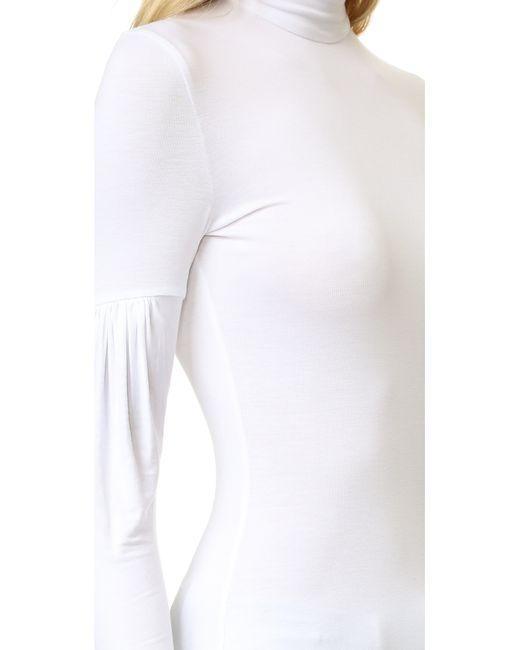
Baumwolloberteil mit Rundhalsausschnitt und vollem Ärmel für Damen